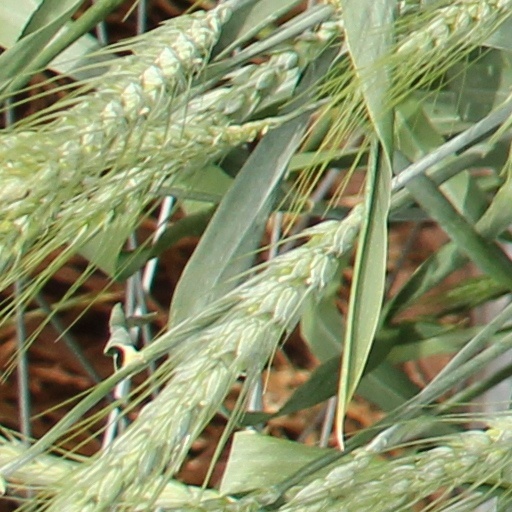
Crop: wheat